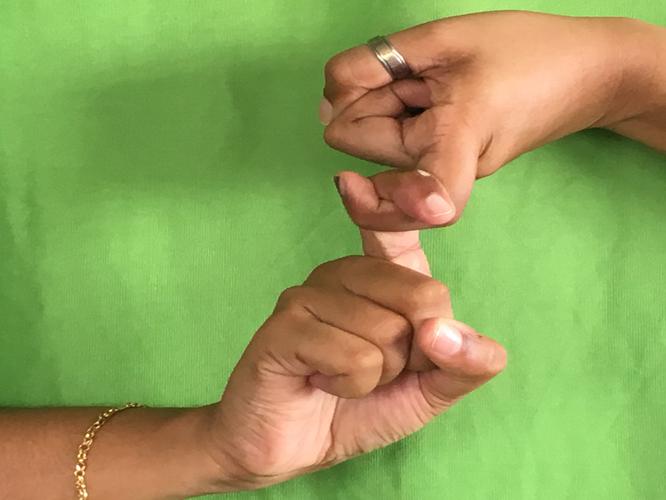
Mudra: Pasha
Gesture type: double_hand